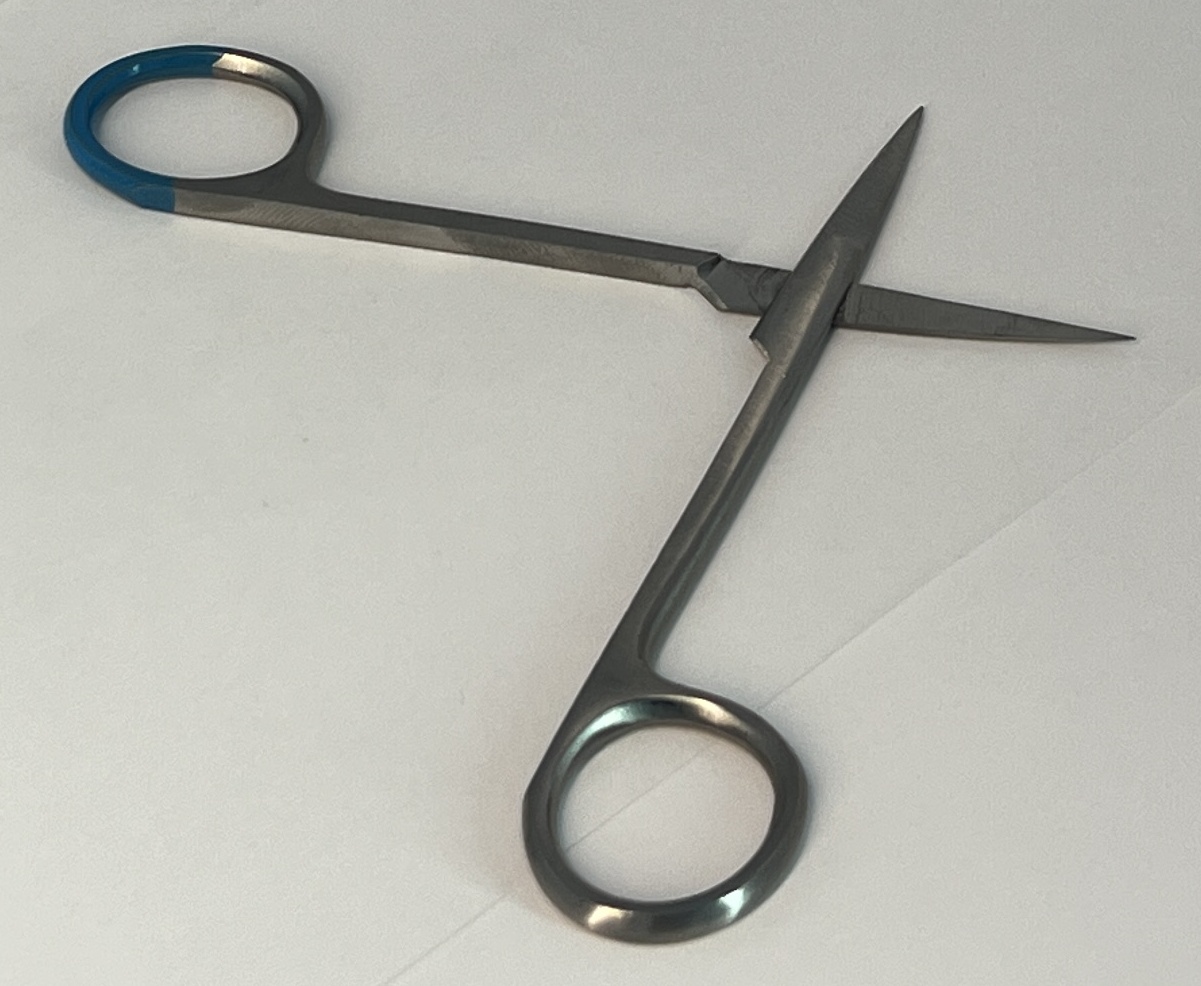
Hinged instrument state: open